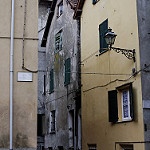
Label: buildings